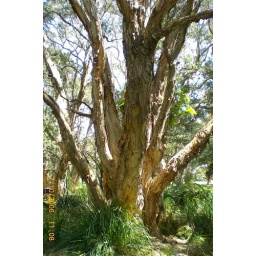
It feels like the tree is covered in soft toilet paper, and it comes off in long strips. Cushy.